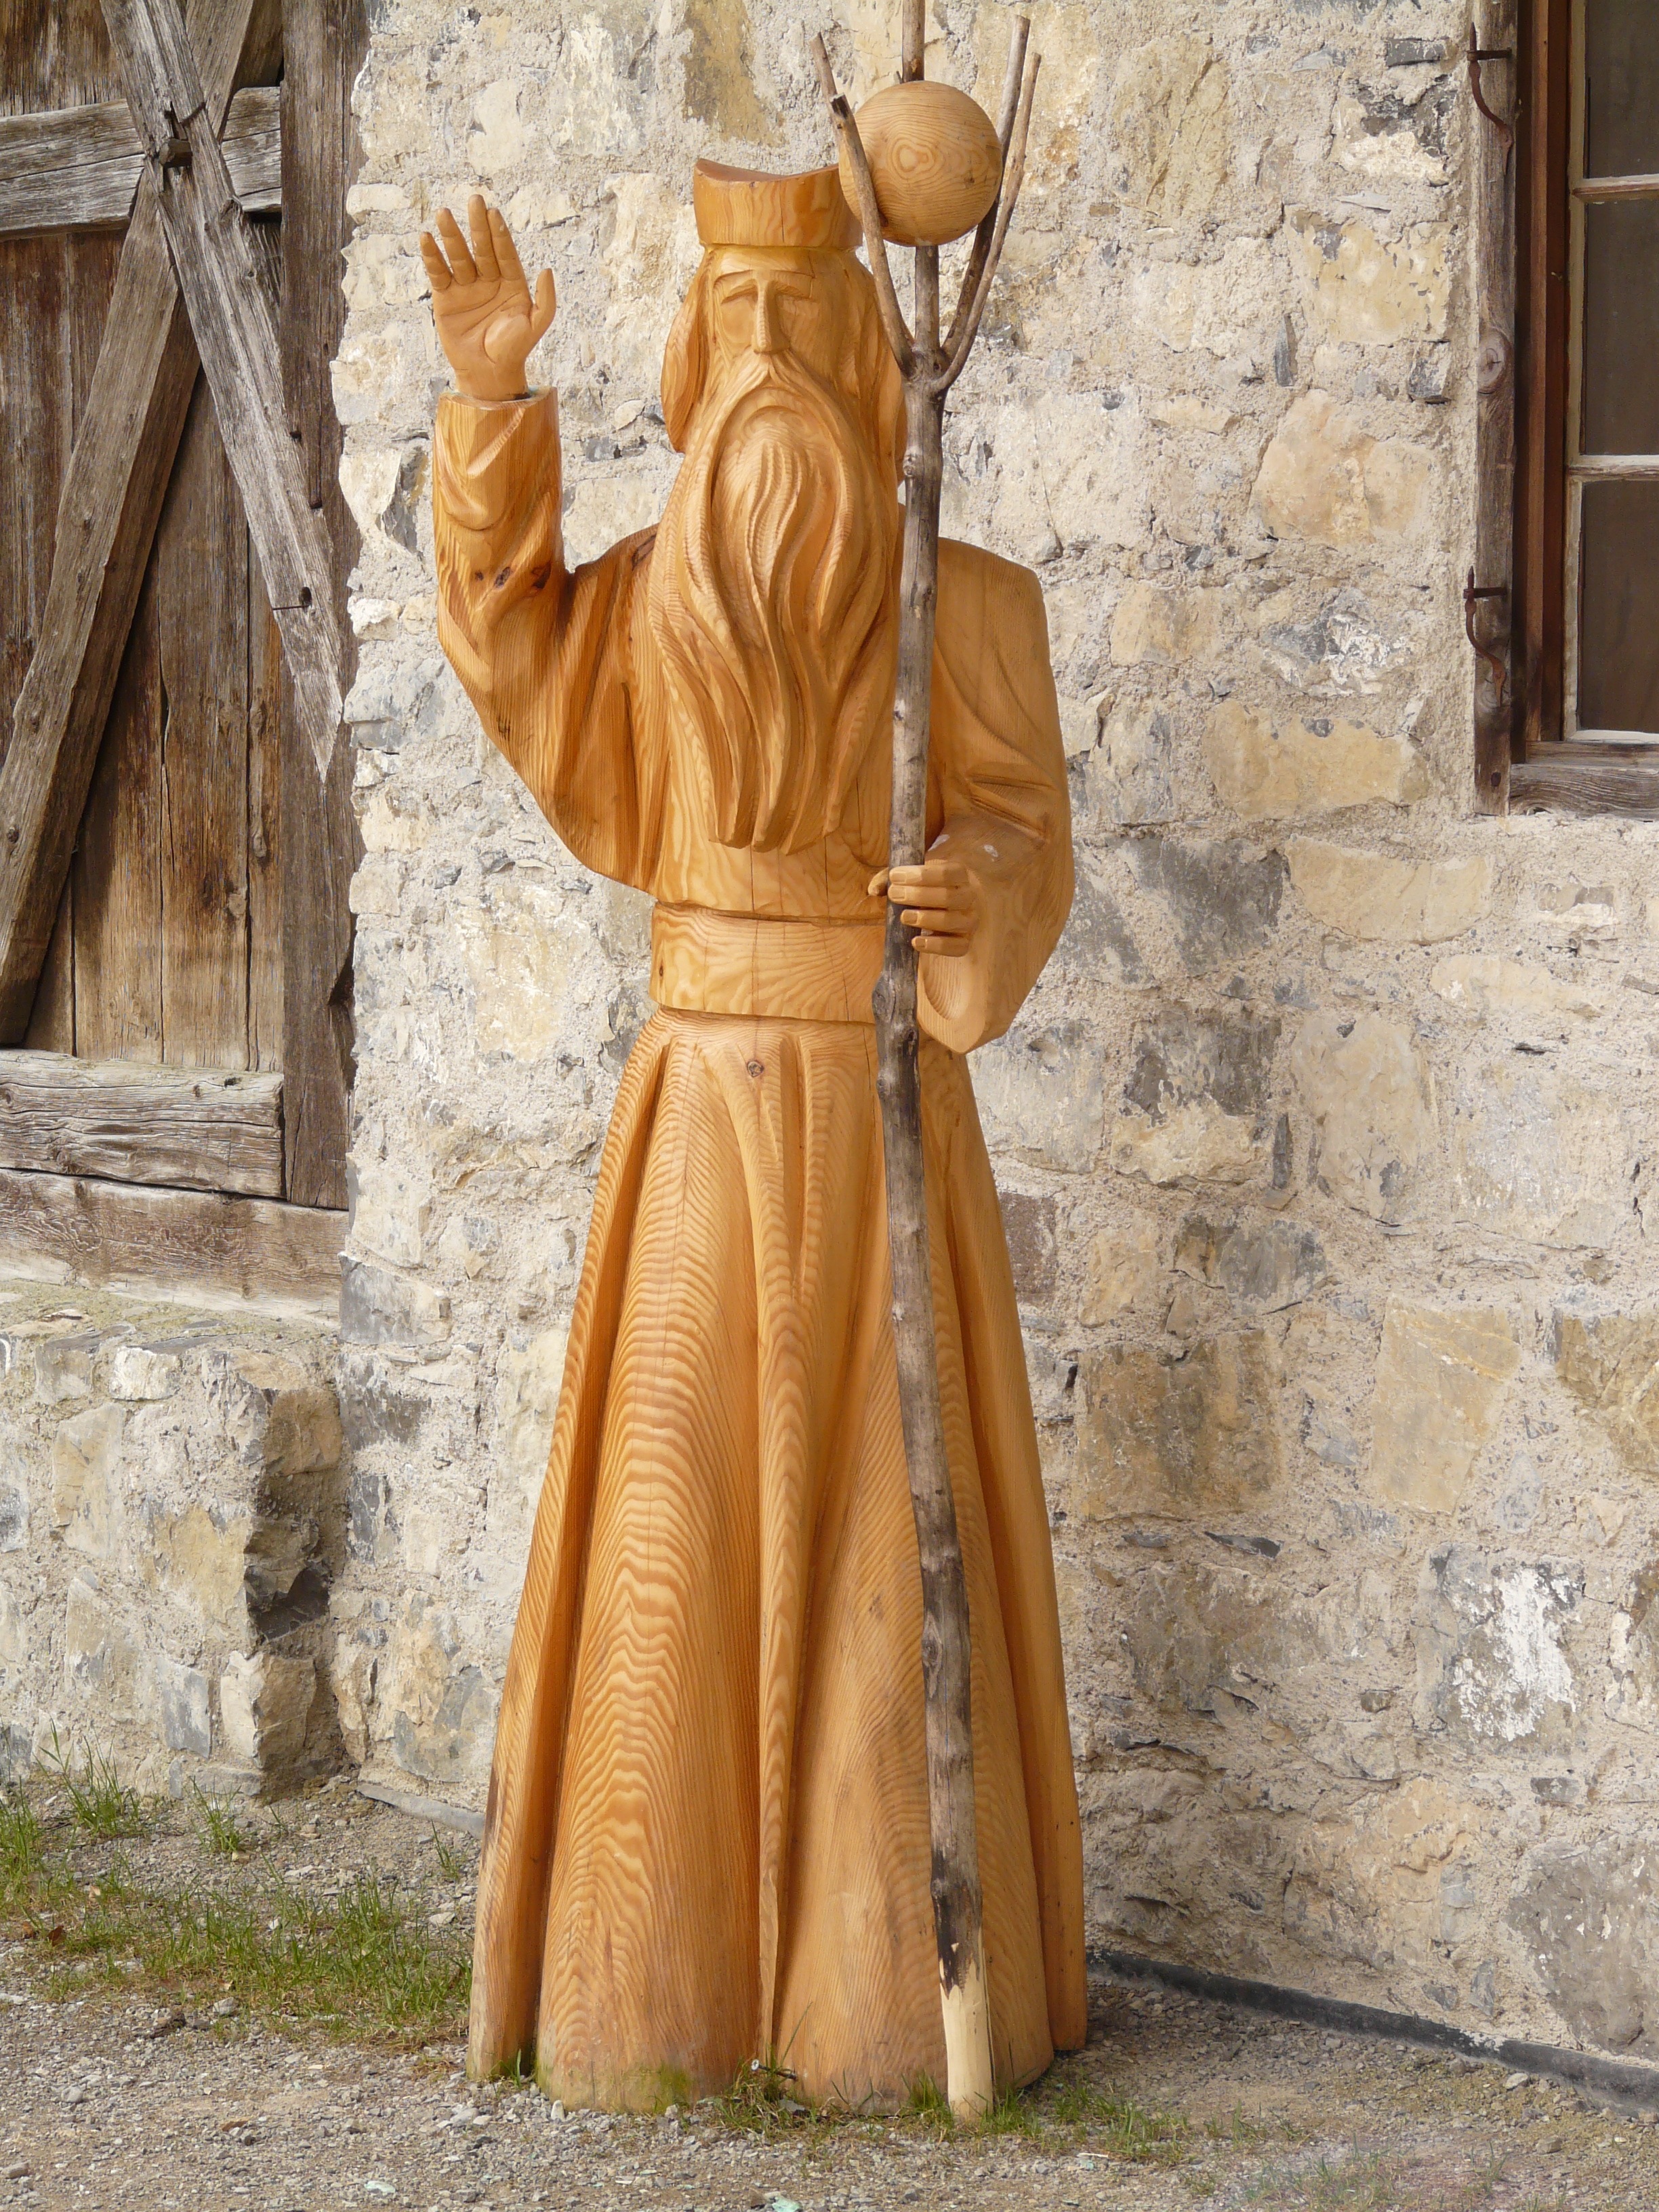
man, person, statue, monk, human, clothing, outerwear, textile, face, dress, figure, happy, holy, holzfigur, gown, priest, form, pastor, preacher, formal wear, fromm